England

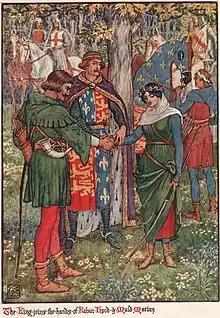
Robin Hood and Maid Marian with Richard I of England

England's economy is one of the largest and most dynamic in the world, with an average GDP per capita of £37,852 in 2022. HM Treasury, led by the Chancellor of the Exchequer, is responsible for developing and executing the government's public finance policy and economic policy. Usually regarded as a mixed market economy, it has adopted many free market principles, yet maintains an advanced social welfare infrastructure.